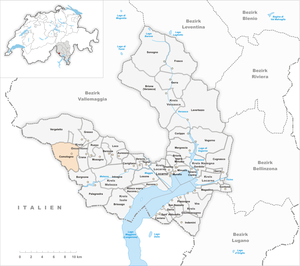
Comologno est une localité du Canton du Tessin à 26 km de Locarno en Suisse, à la frontière avec l'Italie.